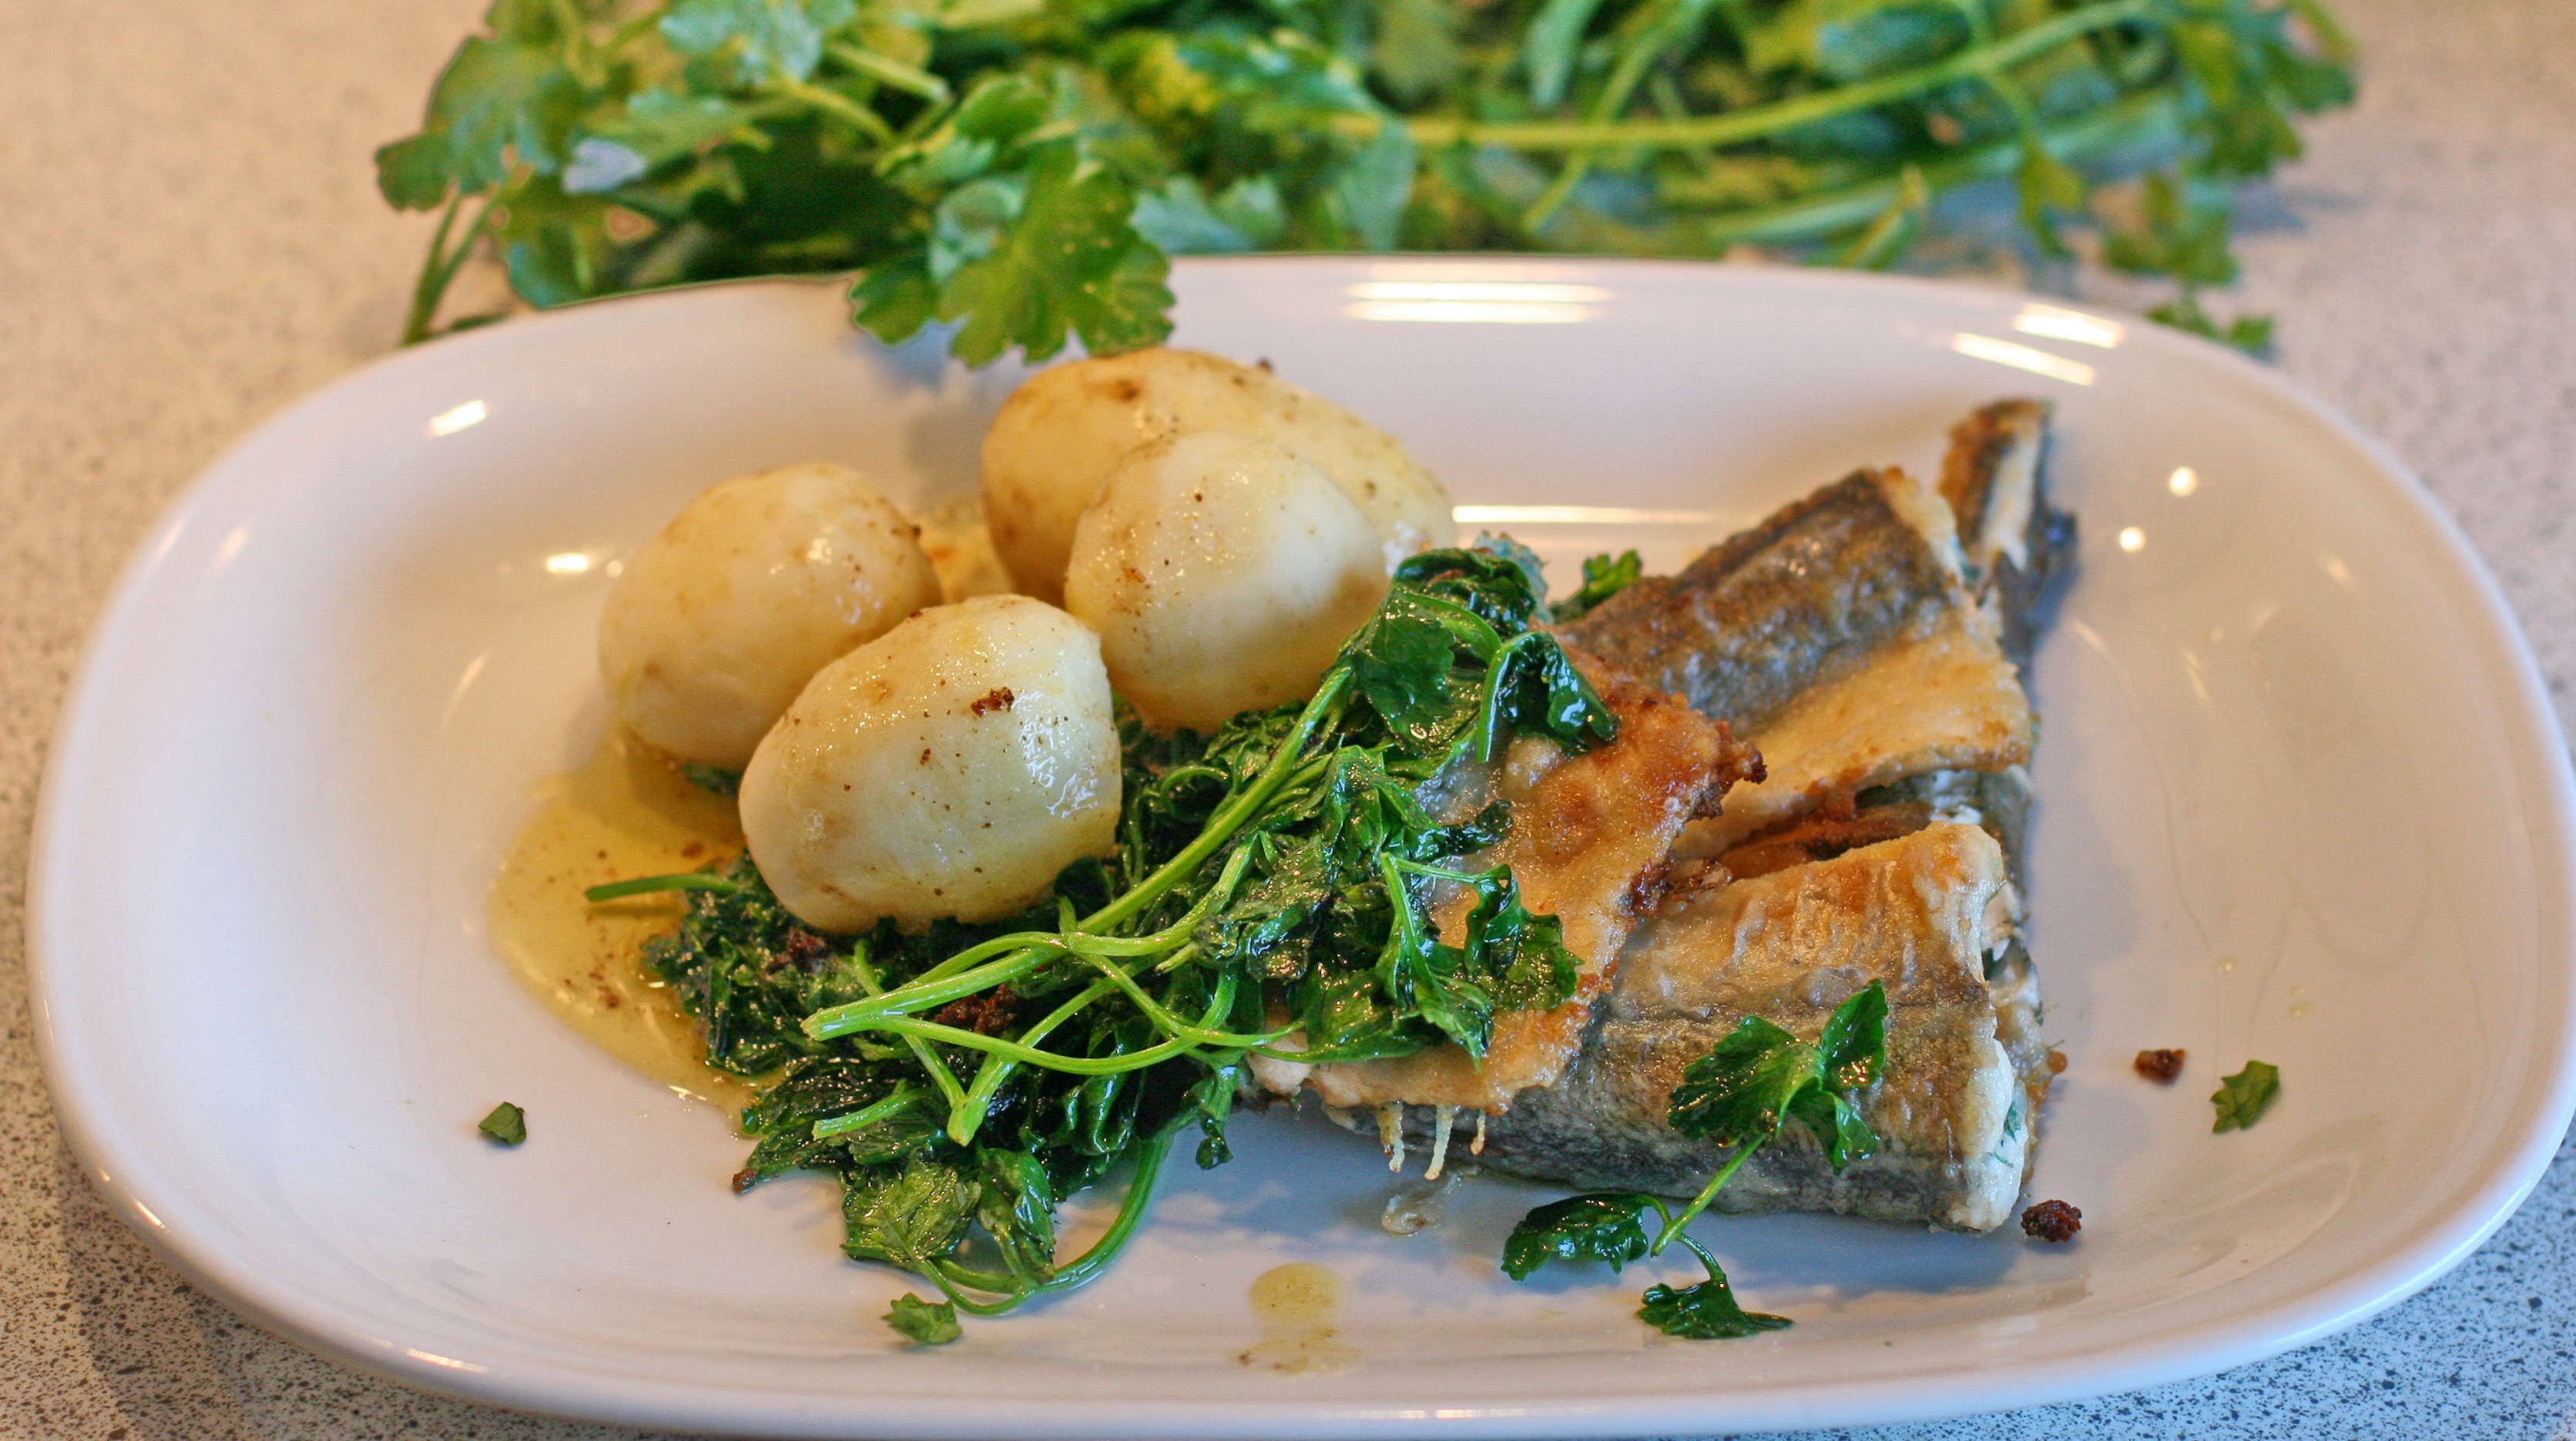
dish, meal, food, spring, herb, produce, vegetable, plate, seafood, fish, meat, lunch, cuisine, fried, dining, spinach, parsley, potatoes, refreshments, taste, shoal of fish, garfish